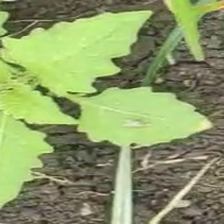
Weed species: Lamber_Quarter_plant(Chenopodium )